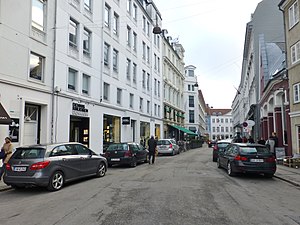
Ny Østergade
Ny Østergade.
Ny Østergade er en gade i Indre By i København, der går fra Østergade, en del af gågaden Strøget, i syd til Christian IX's Gade i nordvest. Gaden udgør sammen med de krydsende Grønnegade og Store Regnegade en af de mest eksklusive områder med butikker i København.